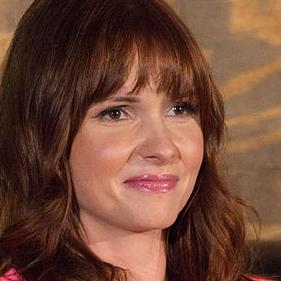
Age: 33